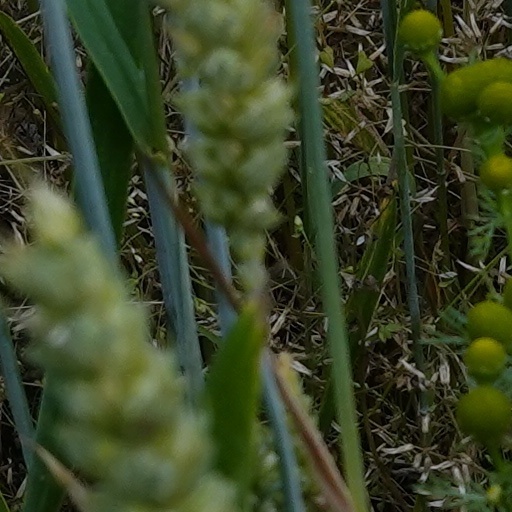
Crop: wheat